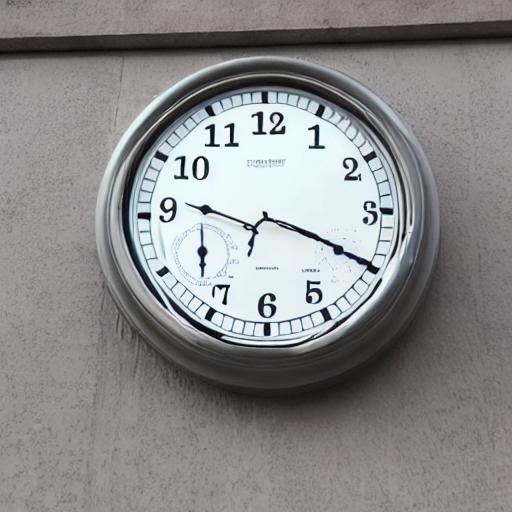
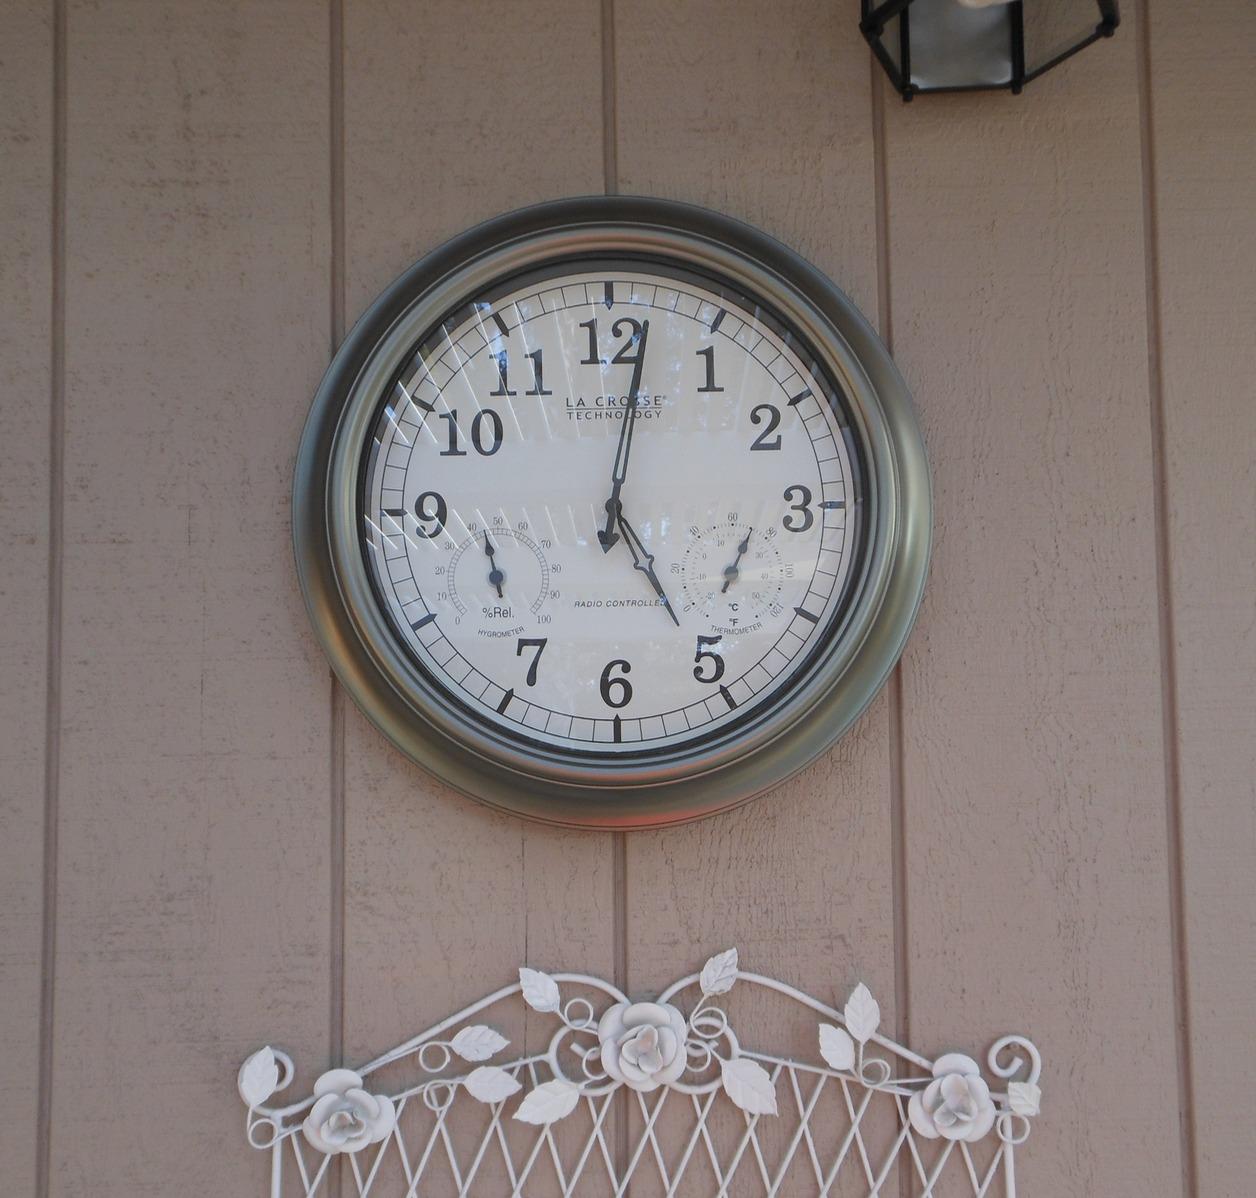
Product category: clock
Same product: no